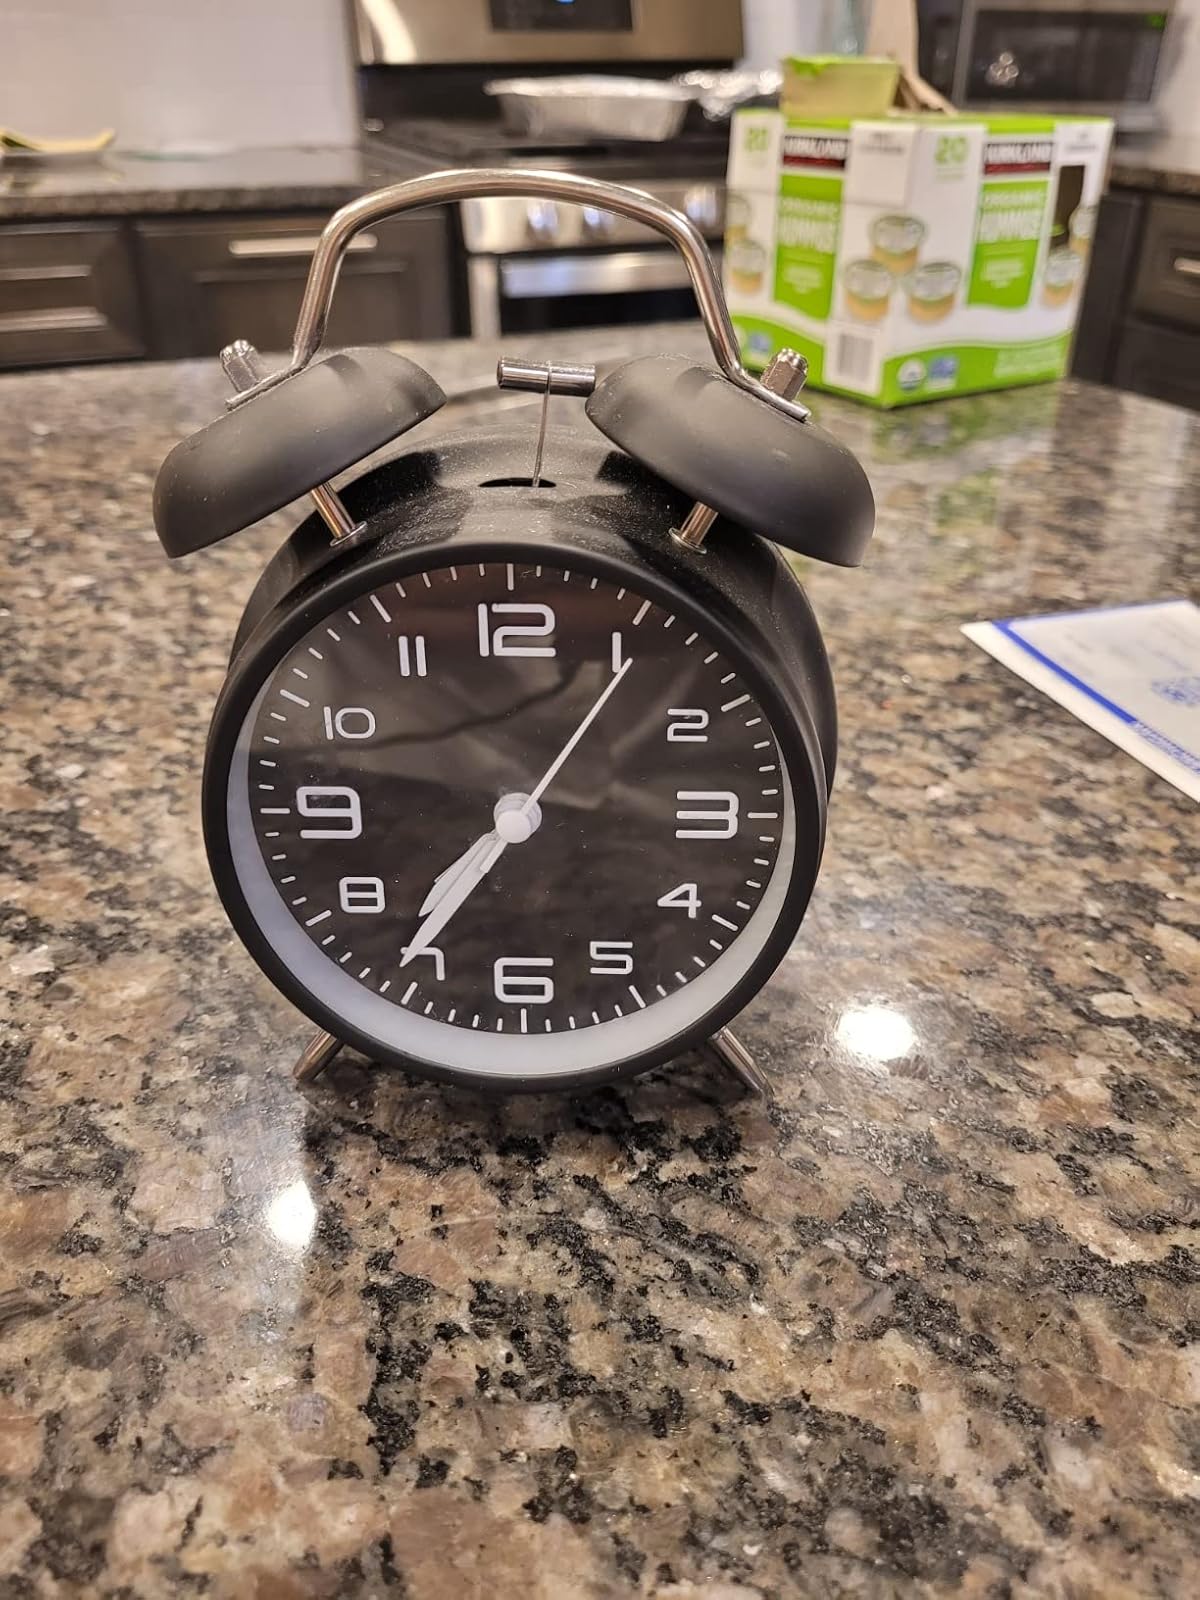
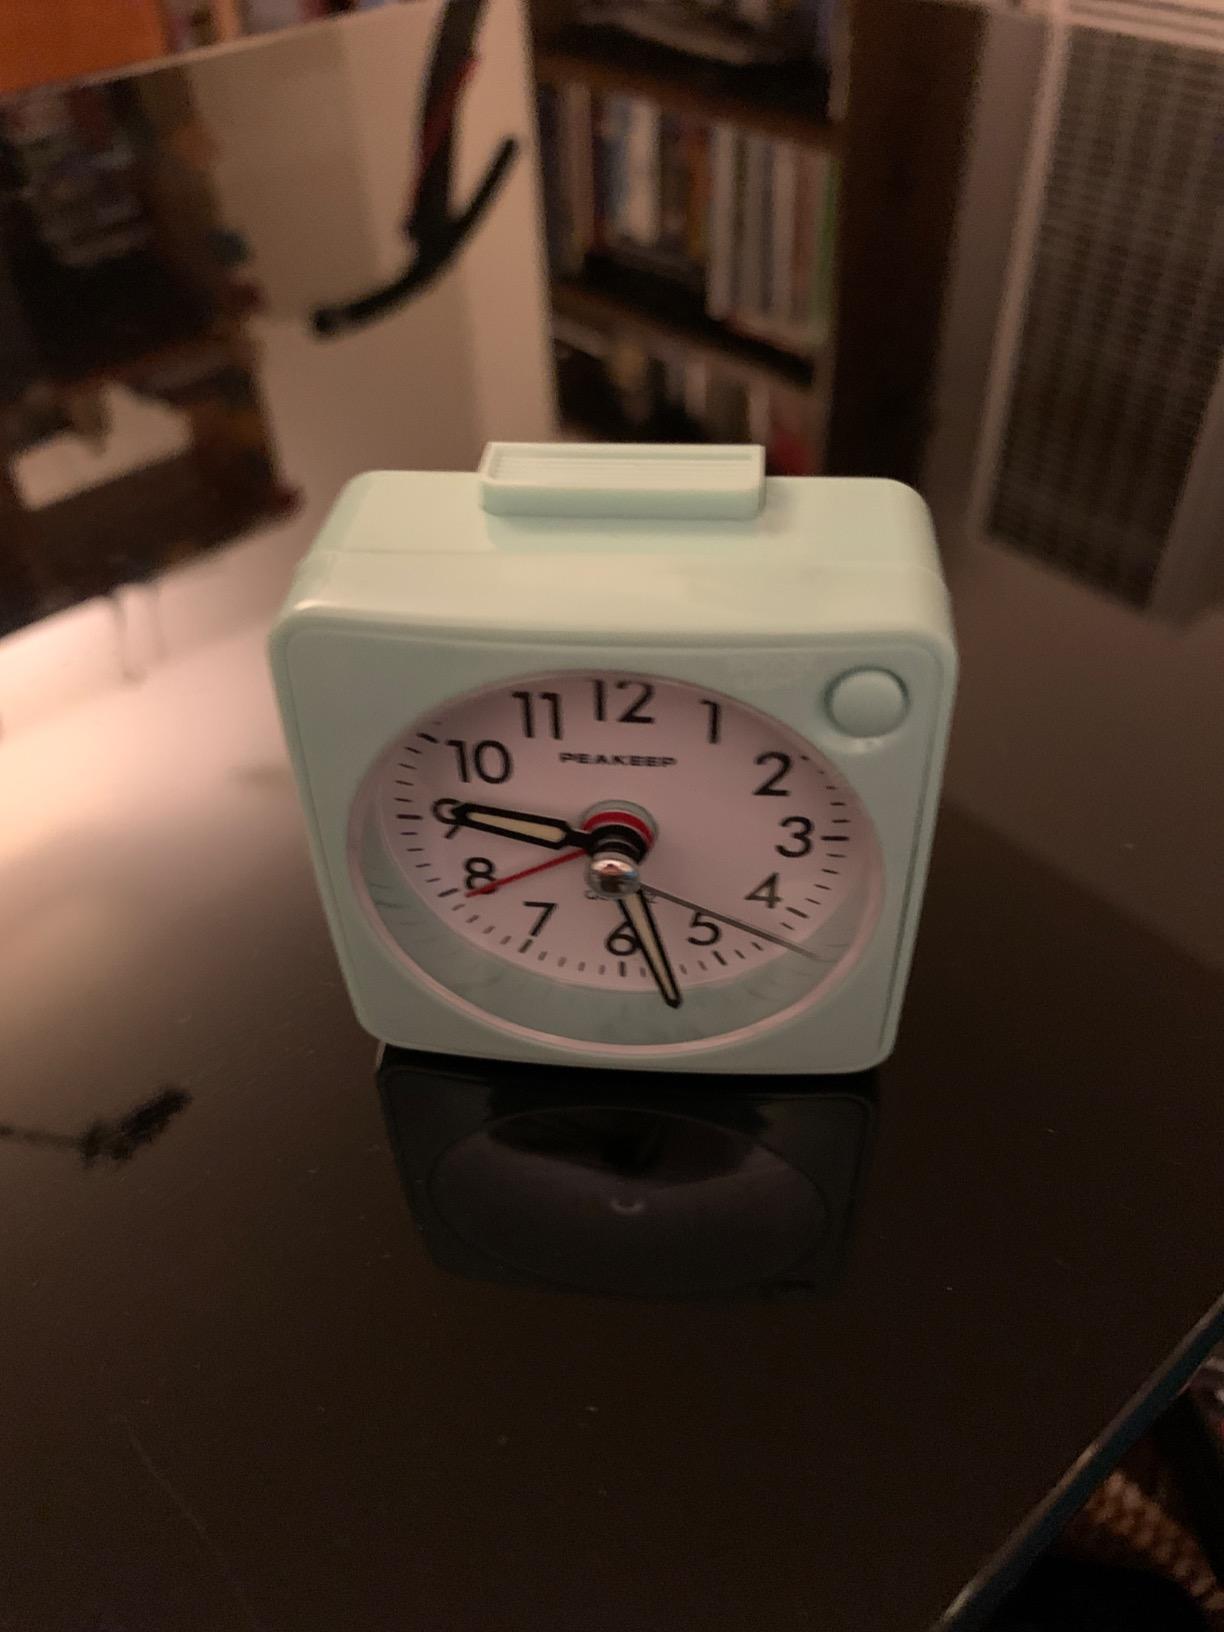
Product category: clock
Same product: no